Margrave (British horse)

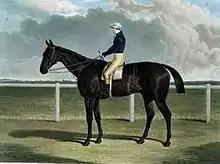
Margrave', the Winner of the Great St. Leger Stakes at Doncaster, 1832" by John Frederick Herring, Sr.

Margrave"' (1829–1852) was a British Thoroughbred racehorse and sire best known for winning the St Leger Stakes in 1832. In a racing career which lasted from June 1831 until April 1833 he ran ten times and won six races. He was one of the leading British two-year-olds of 1831, when his three wins included the Criterion Stakes at Newmarket and he was one of the favourites for the following year's British Classic Races. He finished fourth in The Derby, allegedly being held back to allow another of his owner's horses to win. In autumn he won the St Leger and the Grand Duke Michael Stakes but ran poorly on his only race as a four-year-old the following spring. He was then retired to stud where he had some success as a sire of winners in both the United Kingdom and the United States.